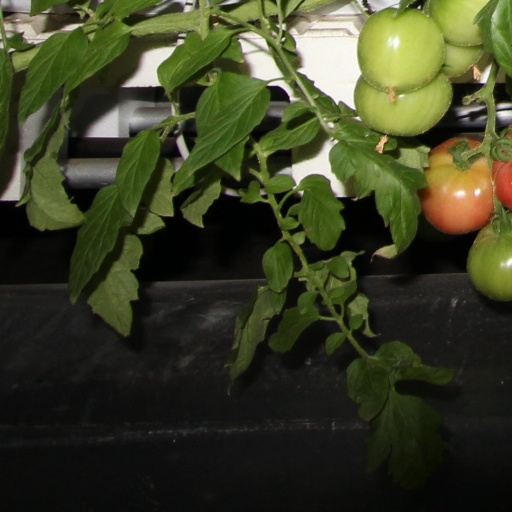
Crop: tomato